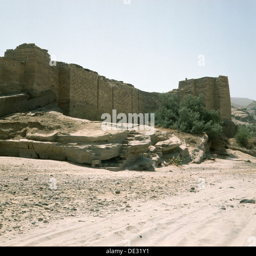
ruins of the ancient dam